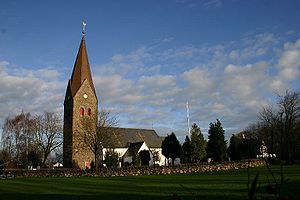
Bov (Padborg)
Bov Kirke
Bov ligger i Sønderjylland ved grænsen til Tyskland og er en by mellem Kruså og Padborg. Den er opstået omkring kirken og kroen, som blev bygget ved Hærvejen. Byområdet ligger i Aabenraa Kommune og hører til Region Syddanmark. Det tidligere rådhus i den nu nedlagte Bov Kommune huser i dag teknisk forvaltning for Aabenraa Kommune.